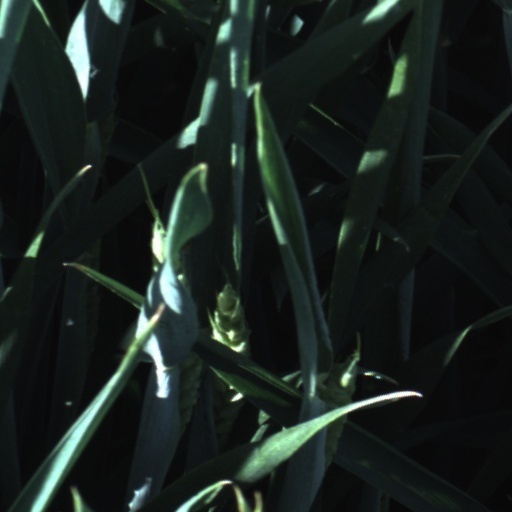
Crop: wheat